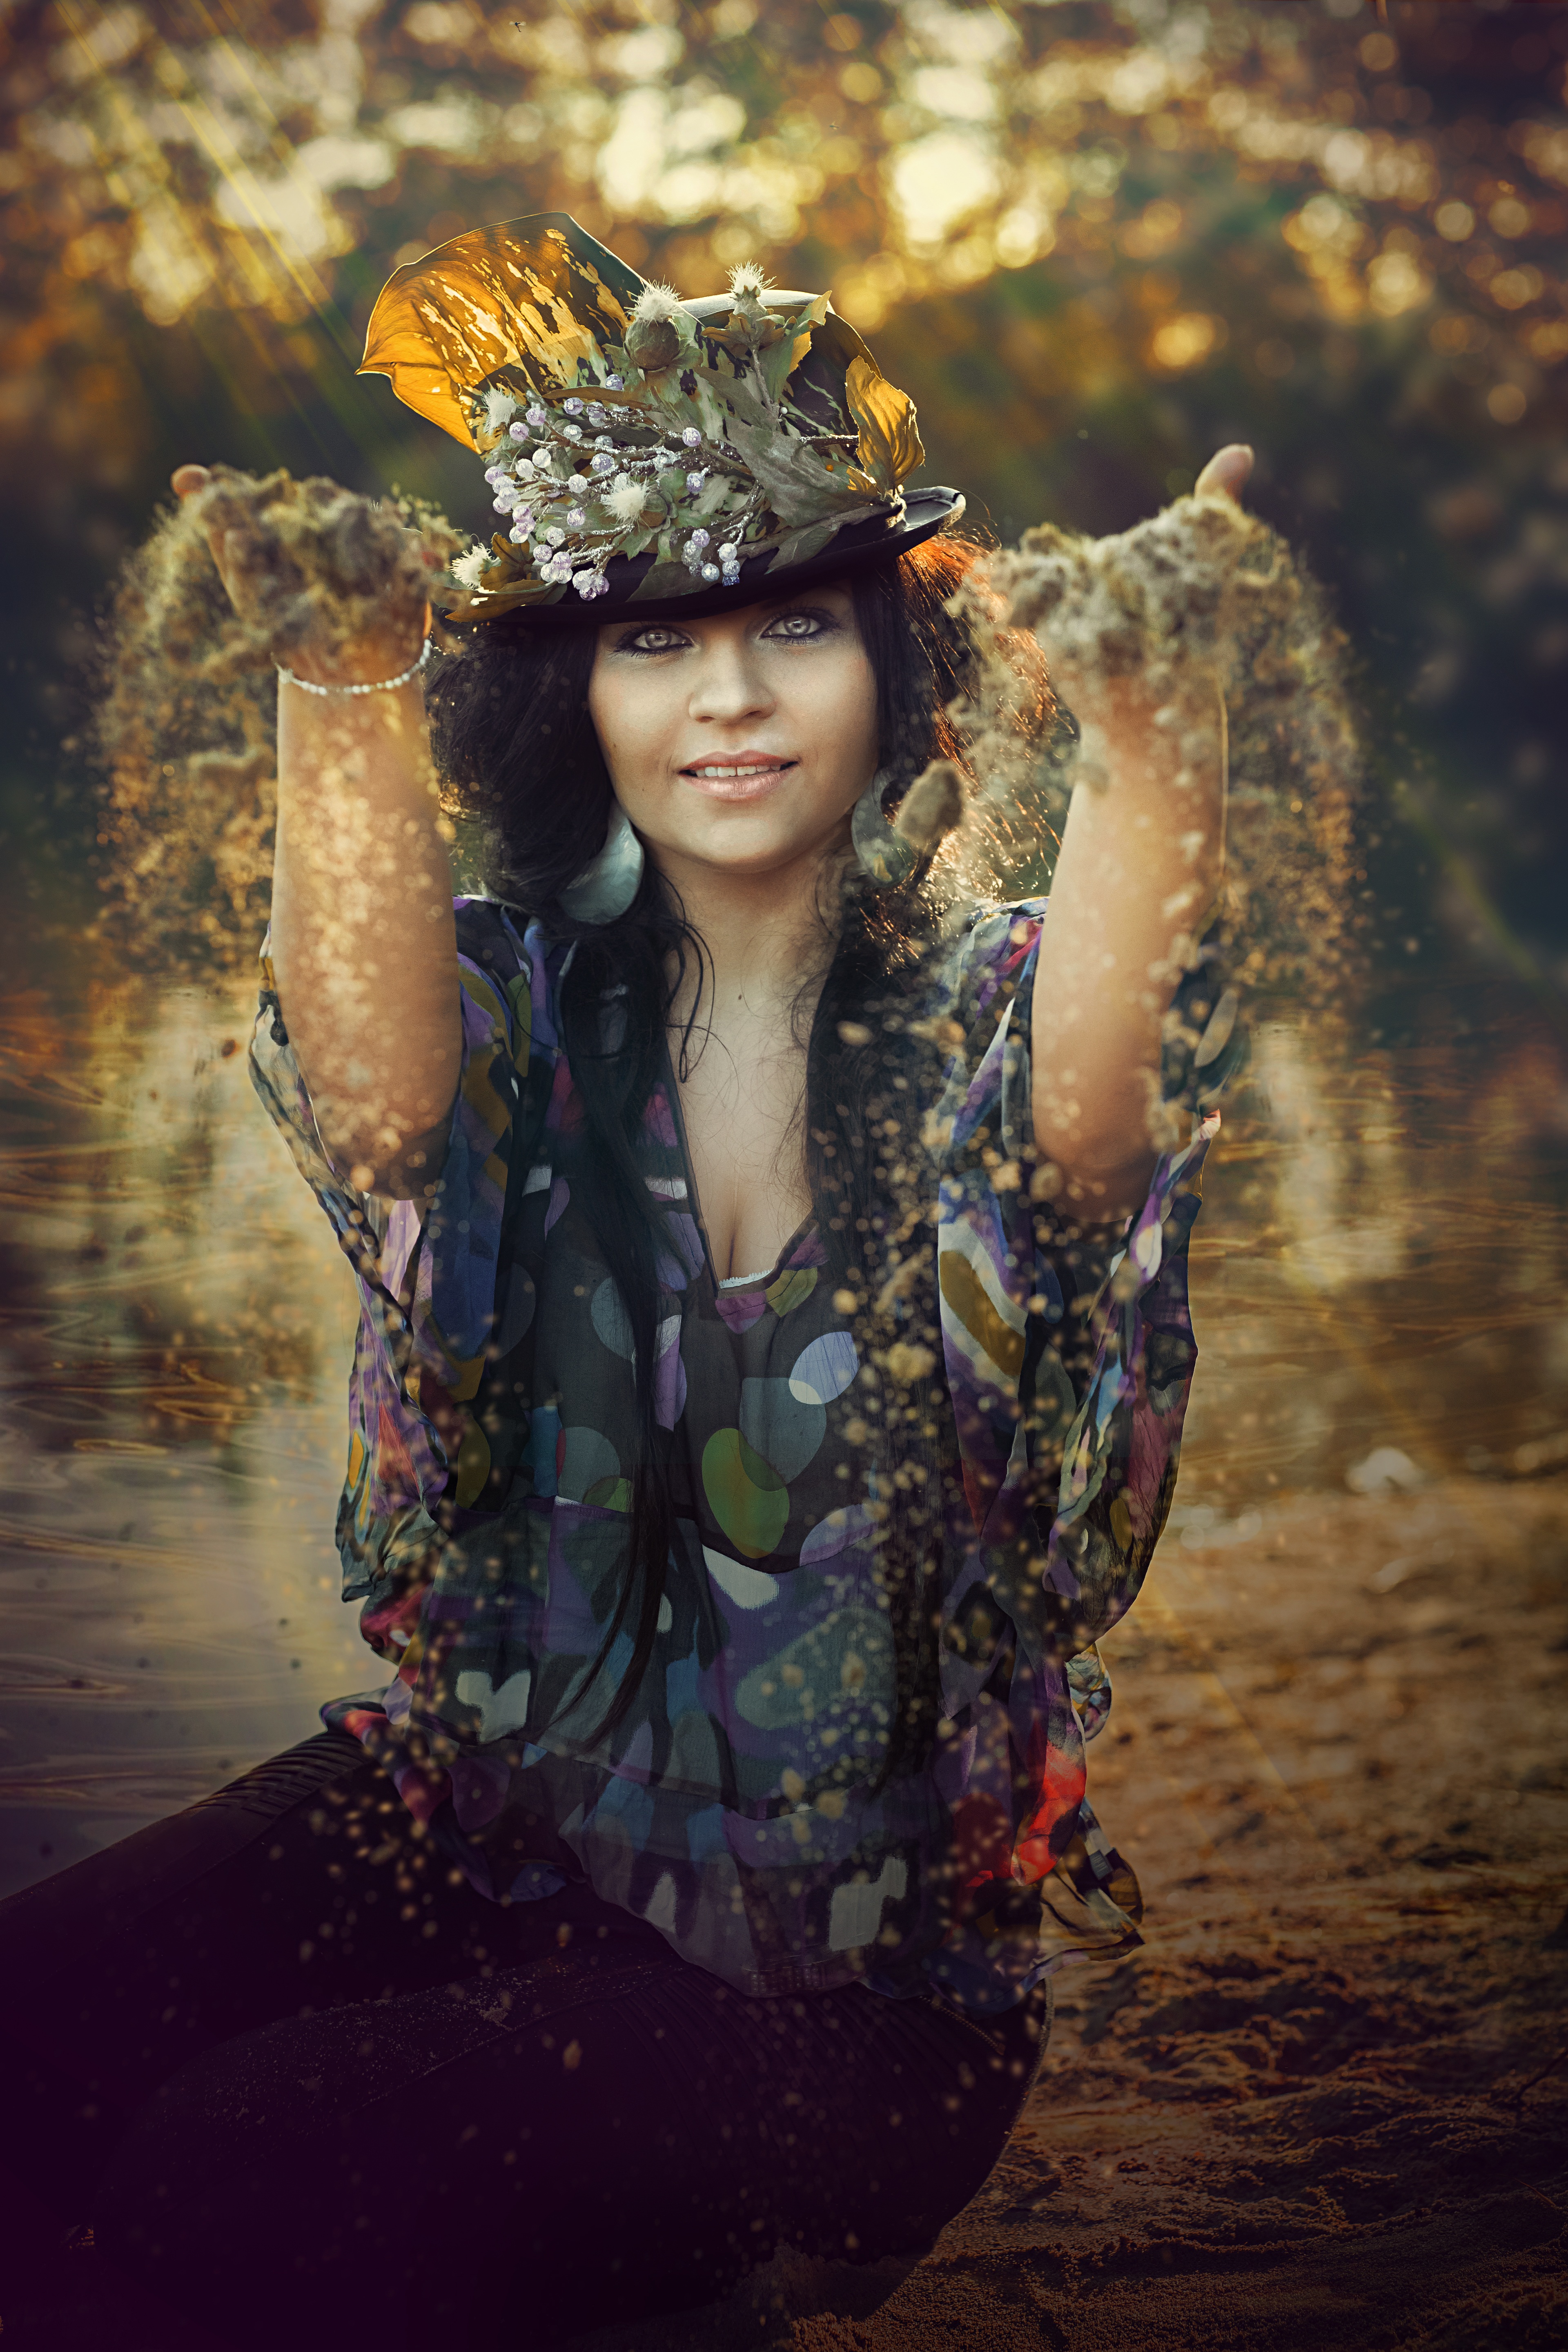
girl, woman, hair, decoration, brunette, portrait, model, autumn, hat, fashion, lady, healthy, smile, cheerful, face, eyes, art, dress, photograph, beauty, fantasy, luck, cosmetics, feeling, mythology, young girl, photo shoot, joy of life, characteristics available, flowered hat